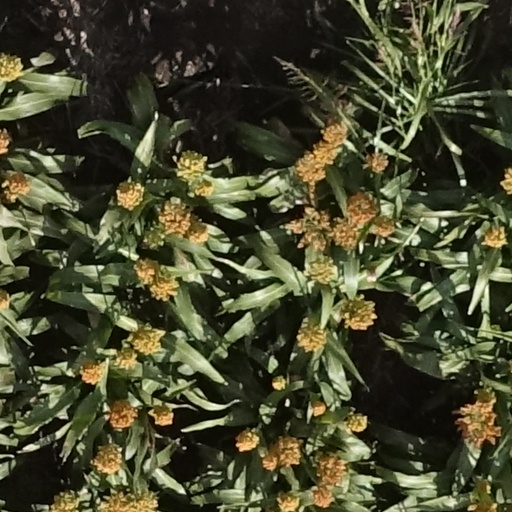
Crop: sorghum